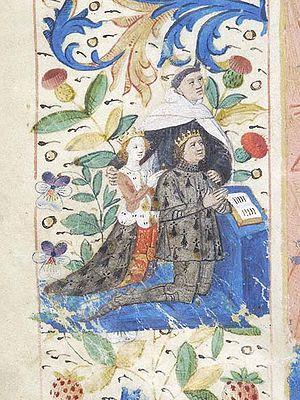
François II, né le 23 juin 1435 à Clisson et mort le 9 septembre 1488 à Couëron, est duc de Bretagne de 1458 à 1488. Quatrième enfant et seul fils survivant de Richard de Bretagne, comte d'Étampes, il devient à la mort de son père comte titulaire d'Étampes puis est désigné héritier présomptif du duché de Bretagne avant d'accéder au duché en 1458. Il est également titré comte de Richemont, de Montfort et de Vertus.